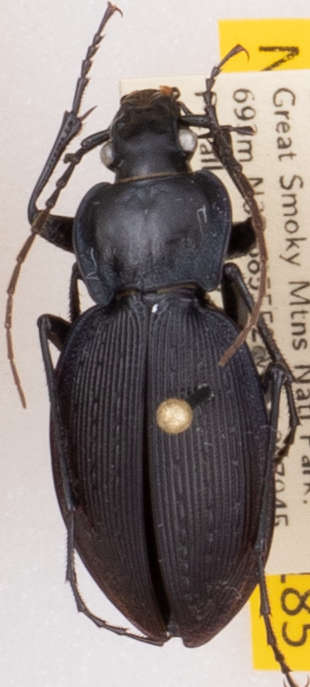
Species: Carabus goryi
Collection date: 2022-06-07
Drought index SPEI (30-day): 1.69
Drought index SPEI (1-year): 0.738
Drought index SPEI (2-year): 1.354